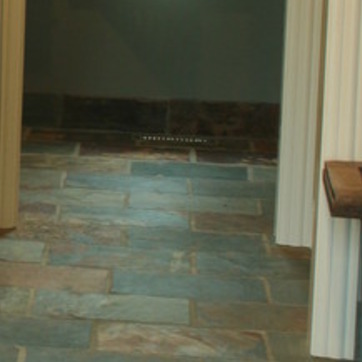
Material: tile